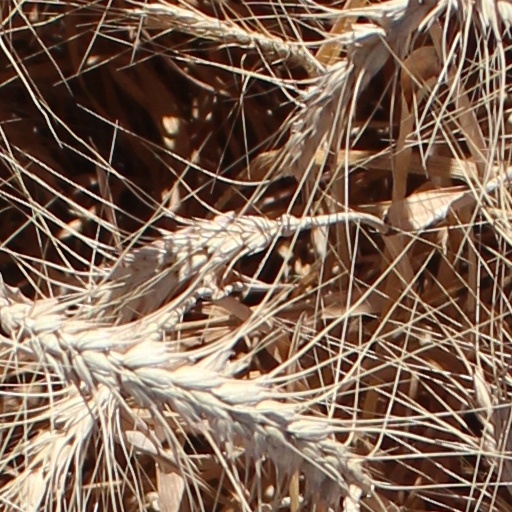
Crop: wheat